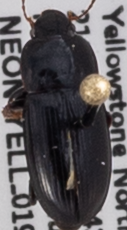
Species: Harpalus opacipennis
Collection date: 2018-07-12
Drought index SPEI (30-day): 0.662
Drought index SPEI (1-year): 2.09
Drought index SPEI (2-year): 0.992